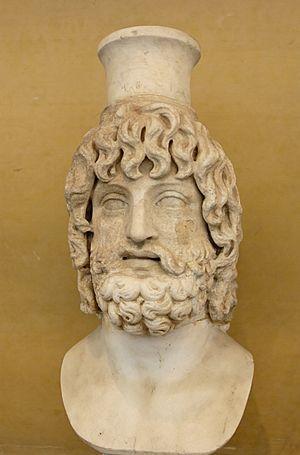
Buste de Sérapis portant le modius. Marbre, époque romaine.